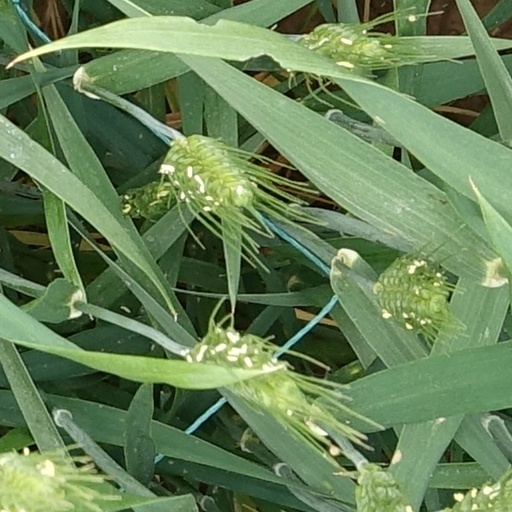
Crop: wheat